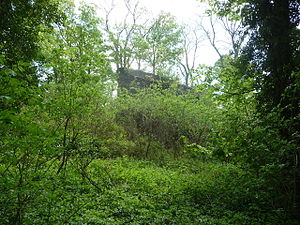
Borge og slotte i Wales / Powys
The ruins of Blaenllyfni Castle
"Dette er en liste over borge og slotte Wales, der nogle gange omtales som ""castle capital of the world"" på grund af deres høje densitet. Wales havde omrkgin 600 borge og slotte, hvoraf omrking 100 stadig er bevaret, enten som ruiner eller som restaurererede bygninger. Resten er gået til grunde eller er i dag blot tørre volgrave, jordvolde og lignende voldsteder. Mange af disse steder bliver drevet af Cadw, der er Wales' regerings organisation, der tager sig af historiske og forhistoriske mindesmærker.